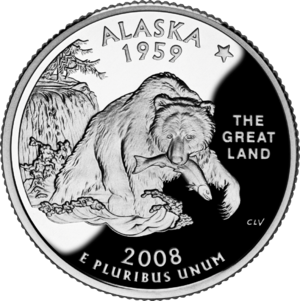
Les 50 State Quarters sont une série de cinquante pièces d'un quart de dollar américain émise par l'United States Mint de 1999 à 2008 pour faire connaître les différents États des États-Unis. Ces pièces ont été émises au rythme de cinq par an, par ordre d'entrée des États dans l'Union.